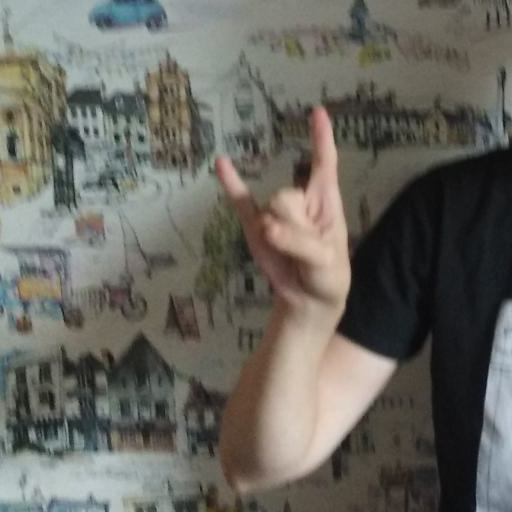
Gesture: rock